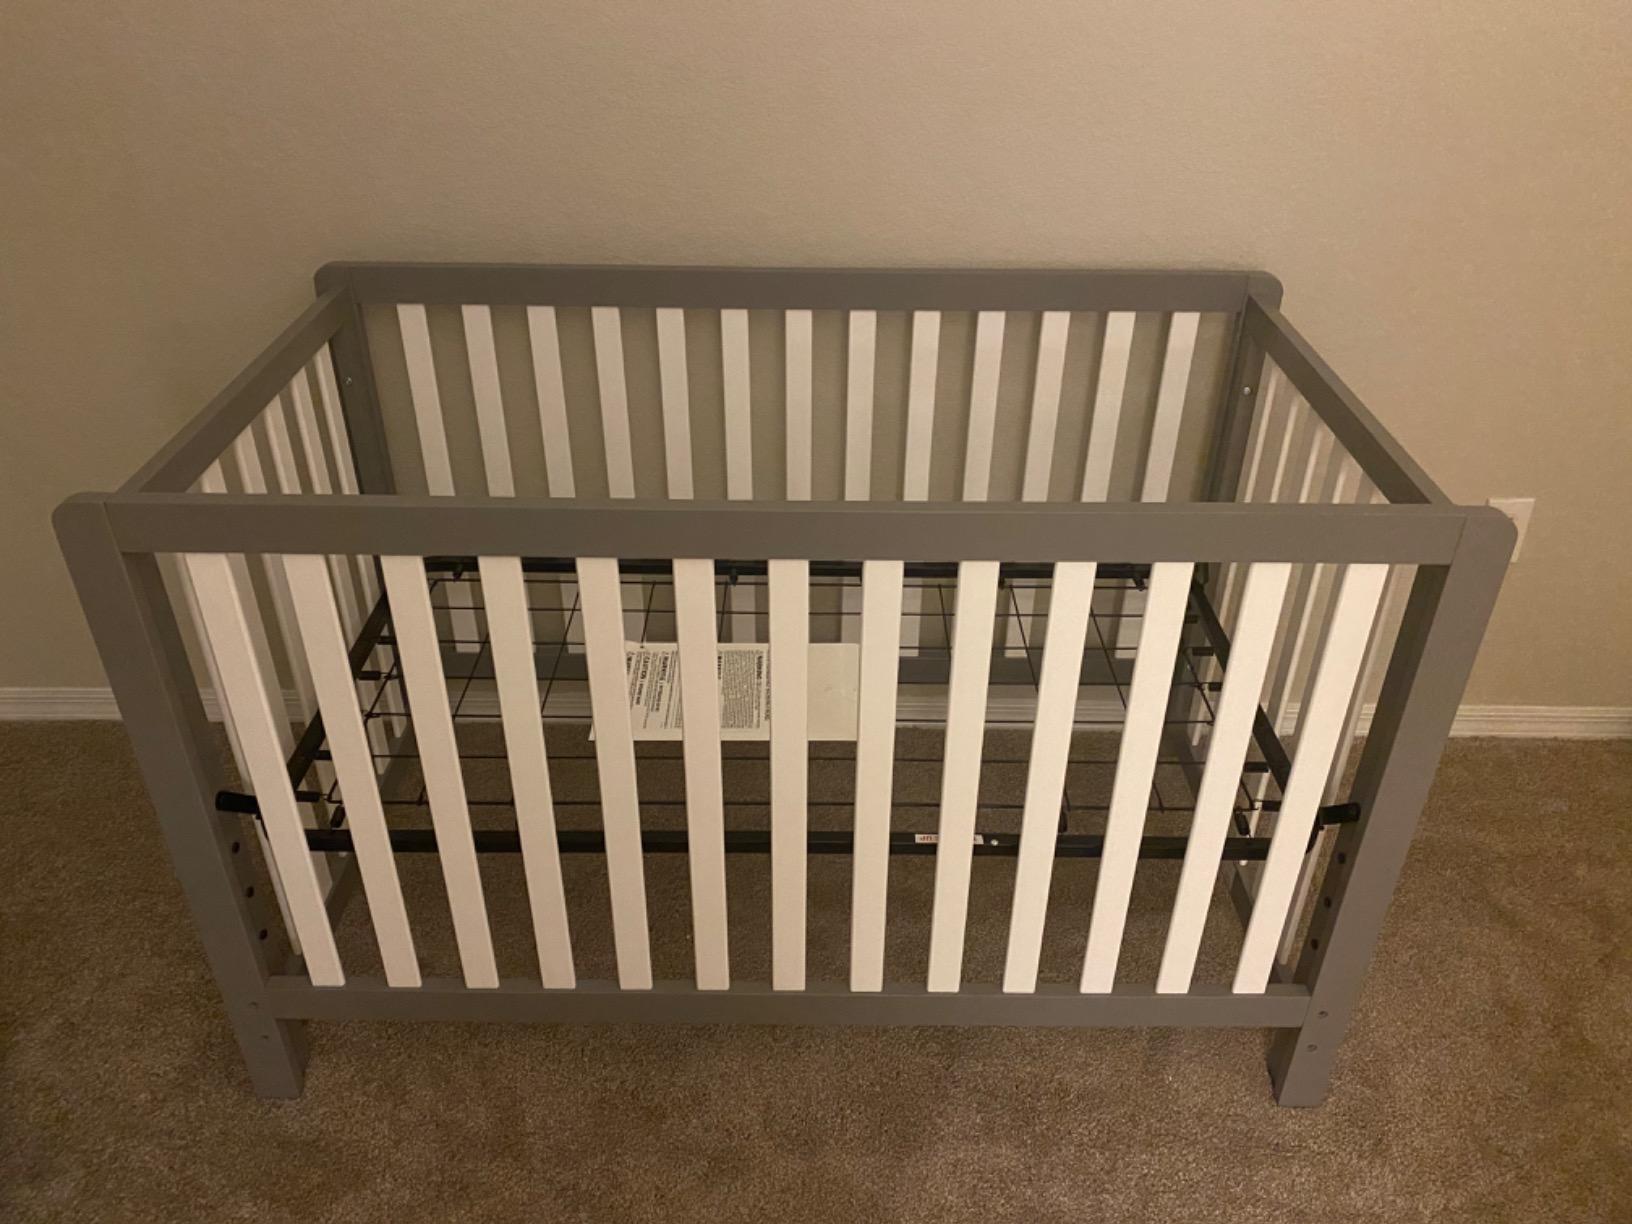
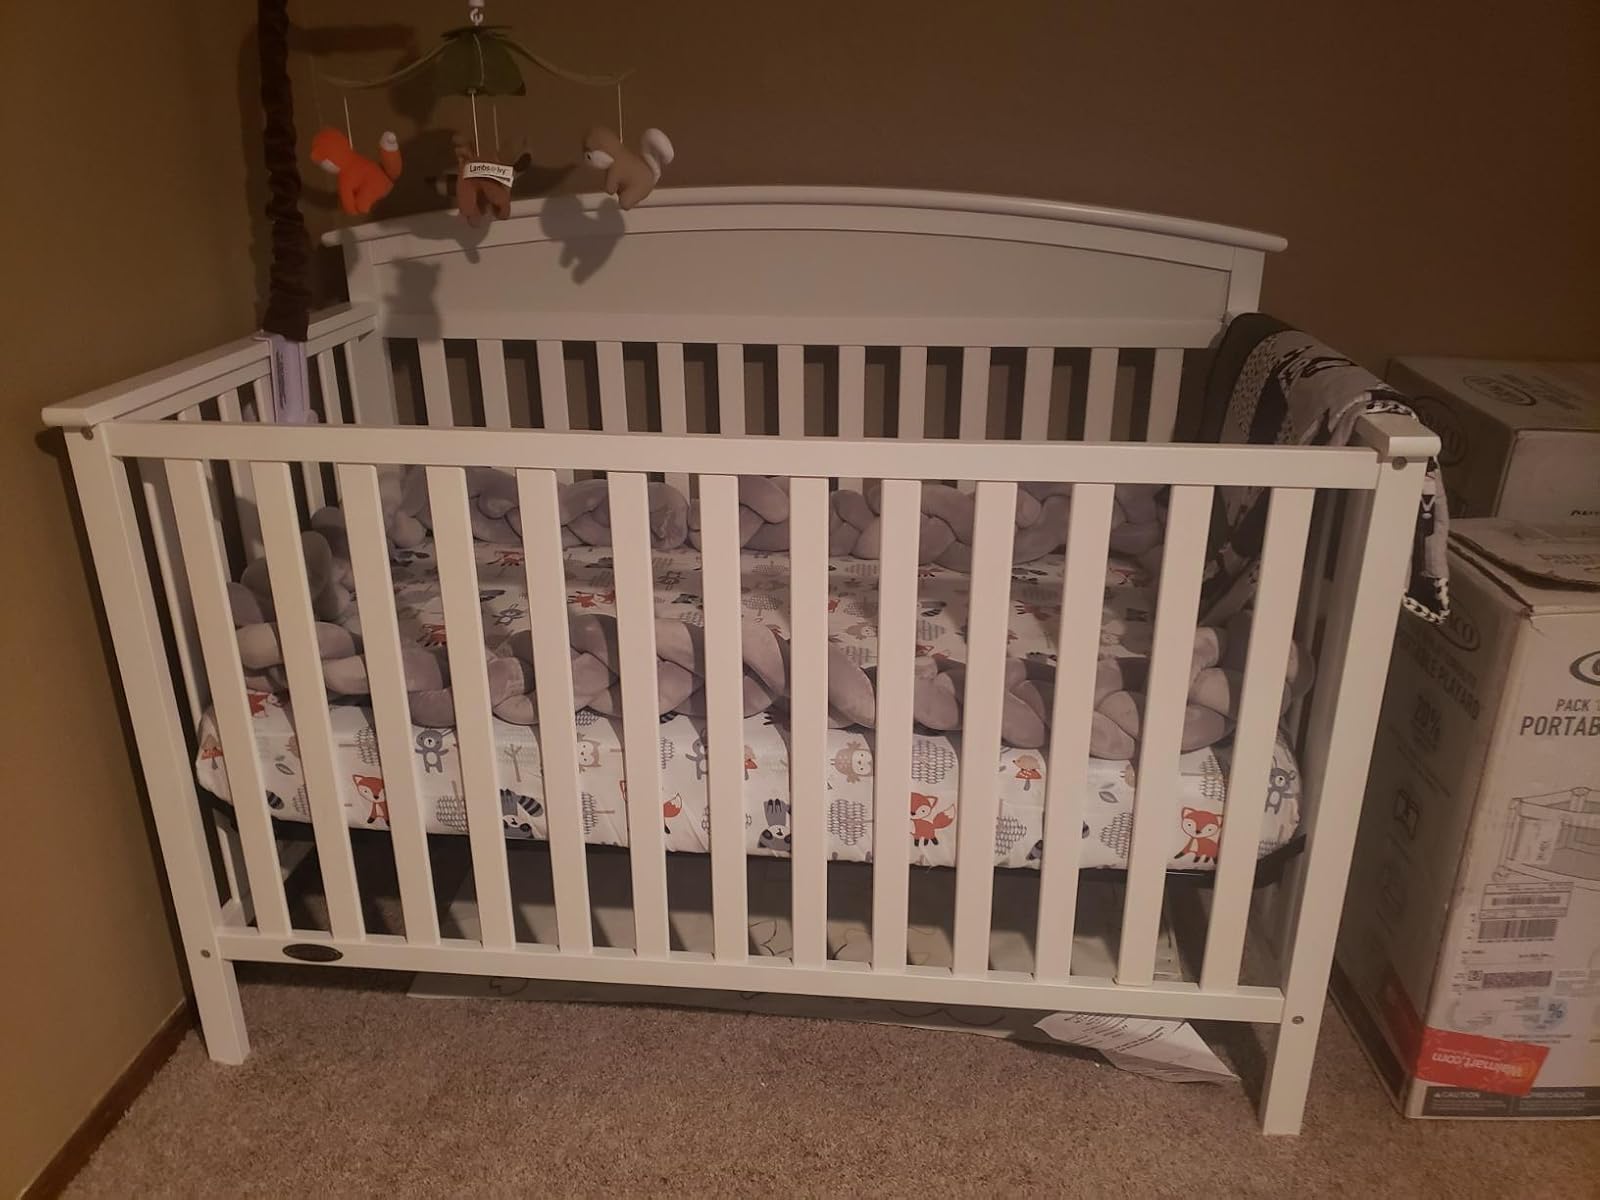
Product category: products_crib
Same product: no